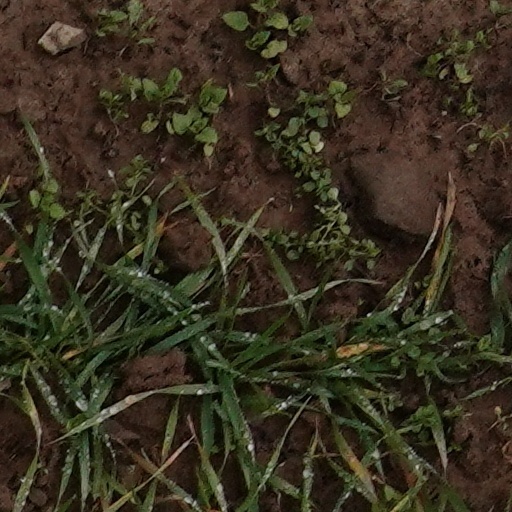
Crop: wheat